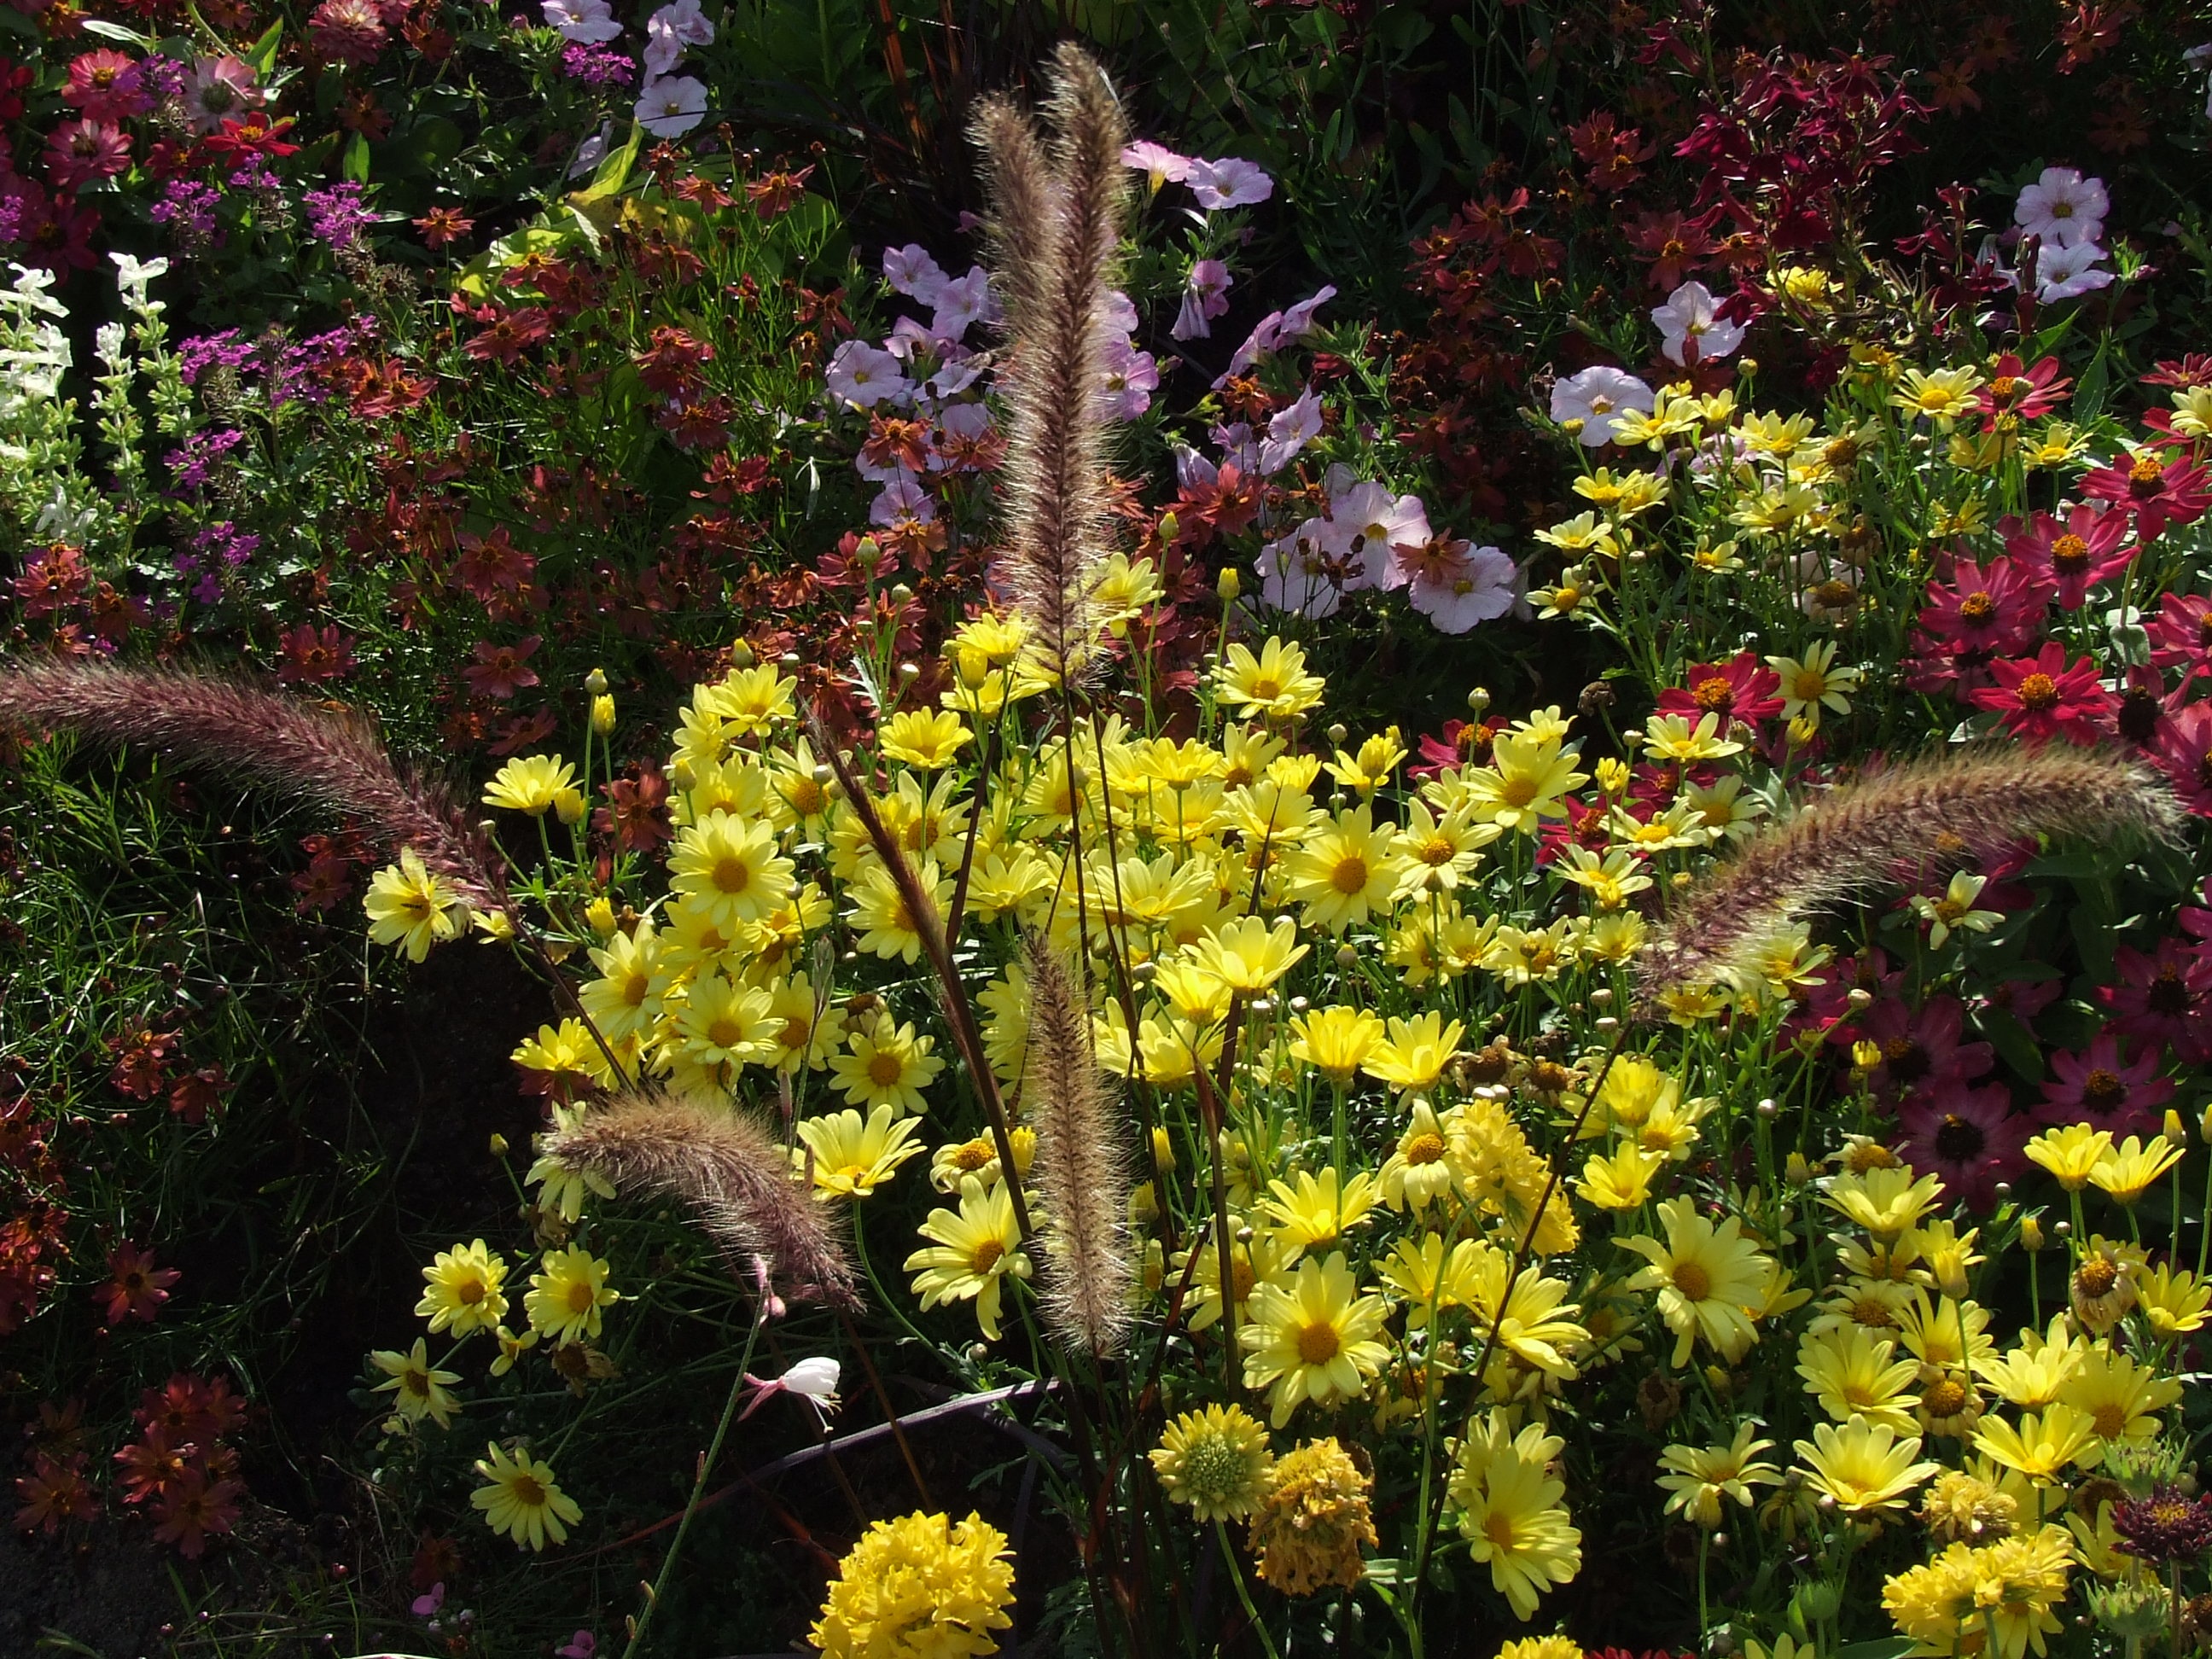
blossom, plant, flower, autumn, botany, colorful, yellow, garden, flora, wildflower, flowers, shrub, floristry, flowering plant, floral design, tree daisy, yellow strauchmargerite, annual plant, land plant, chrysanths, flower arranging, assorted flowers